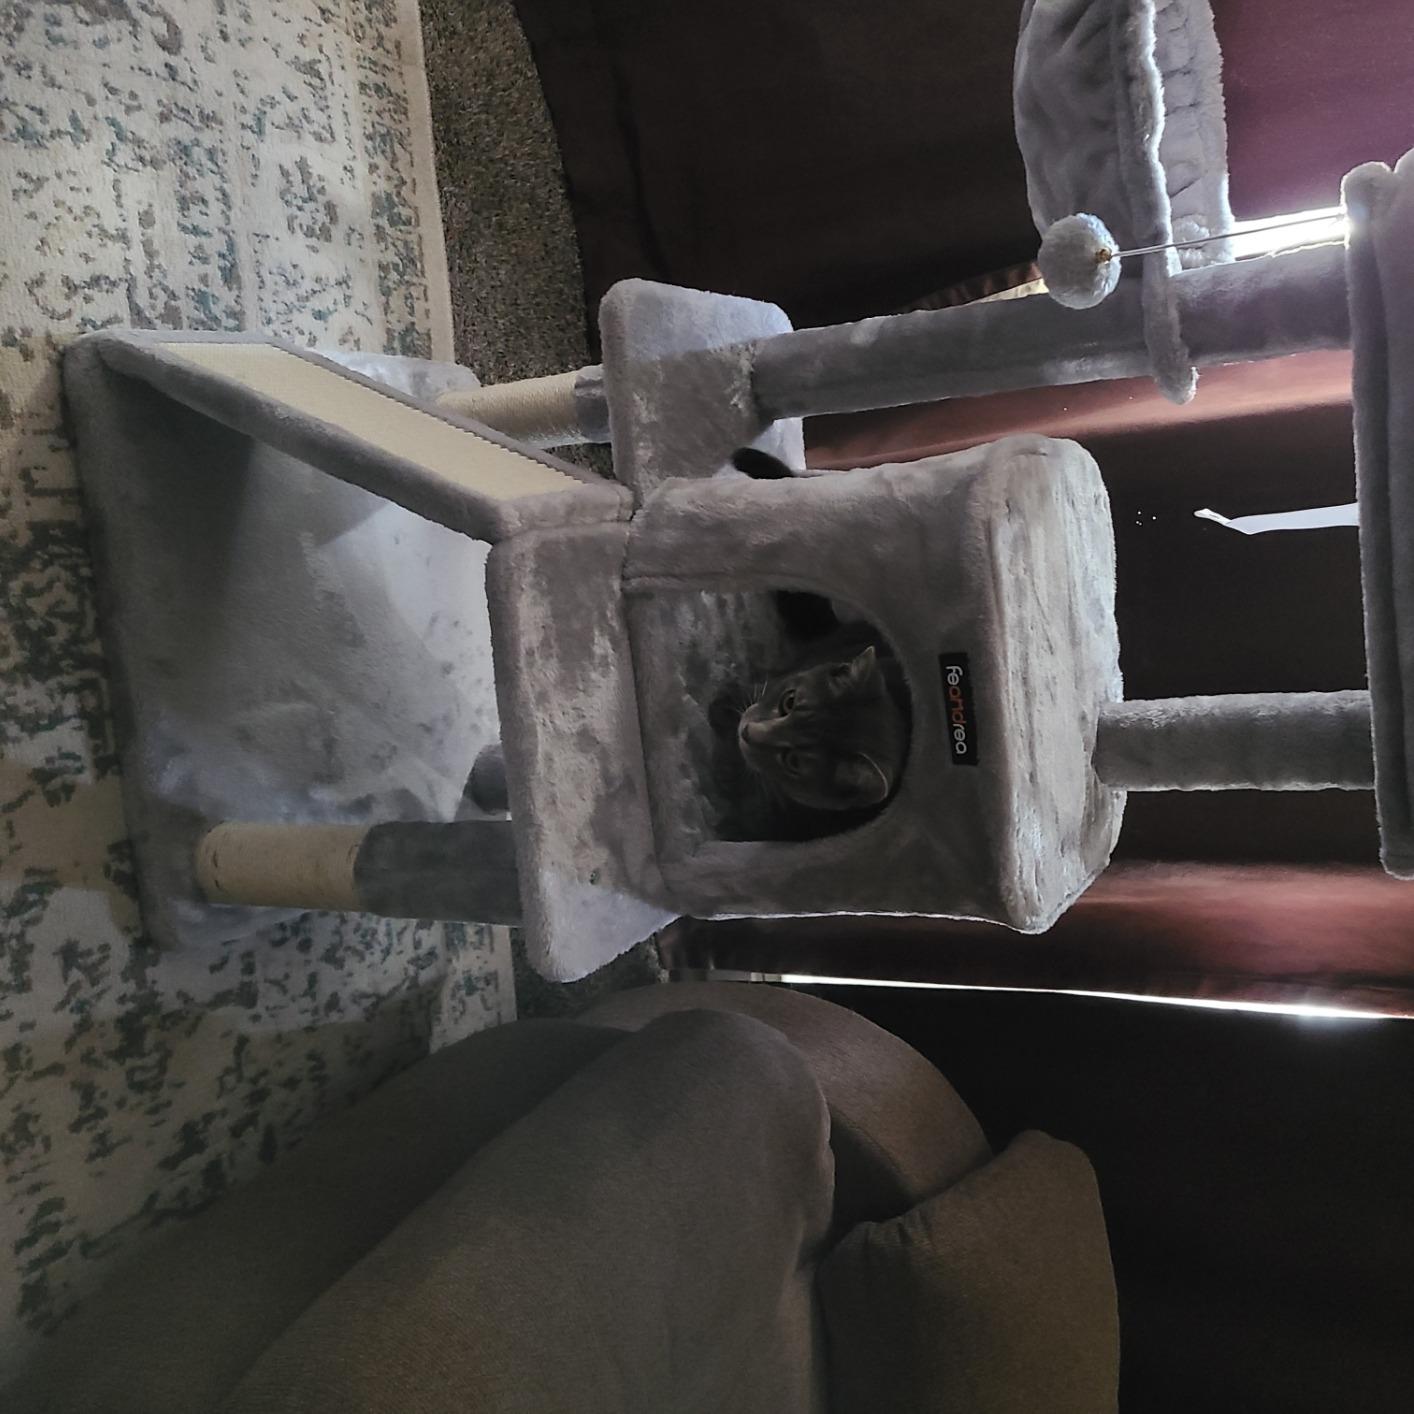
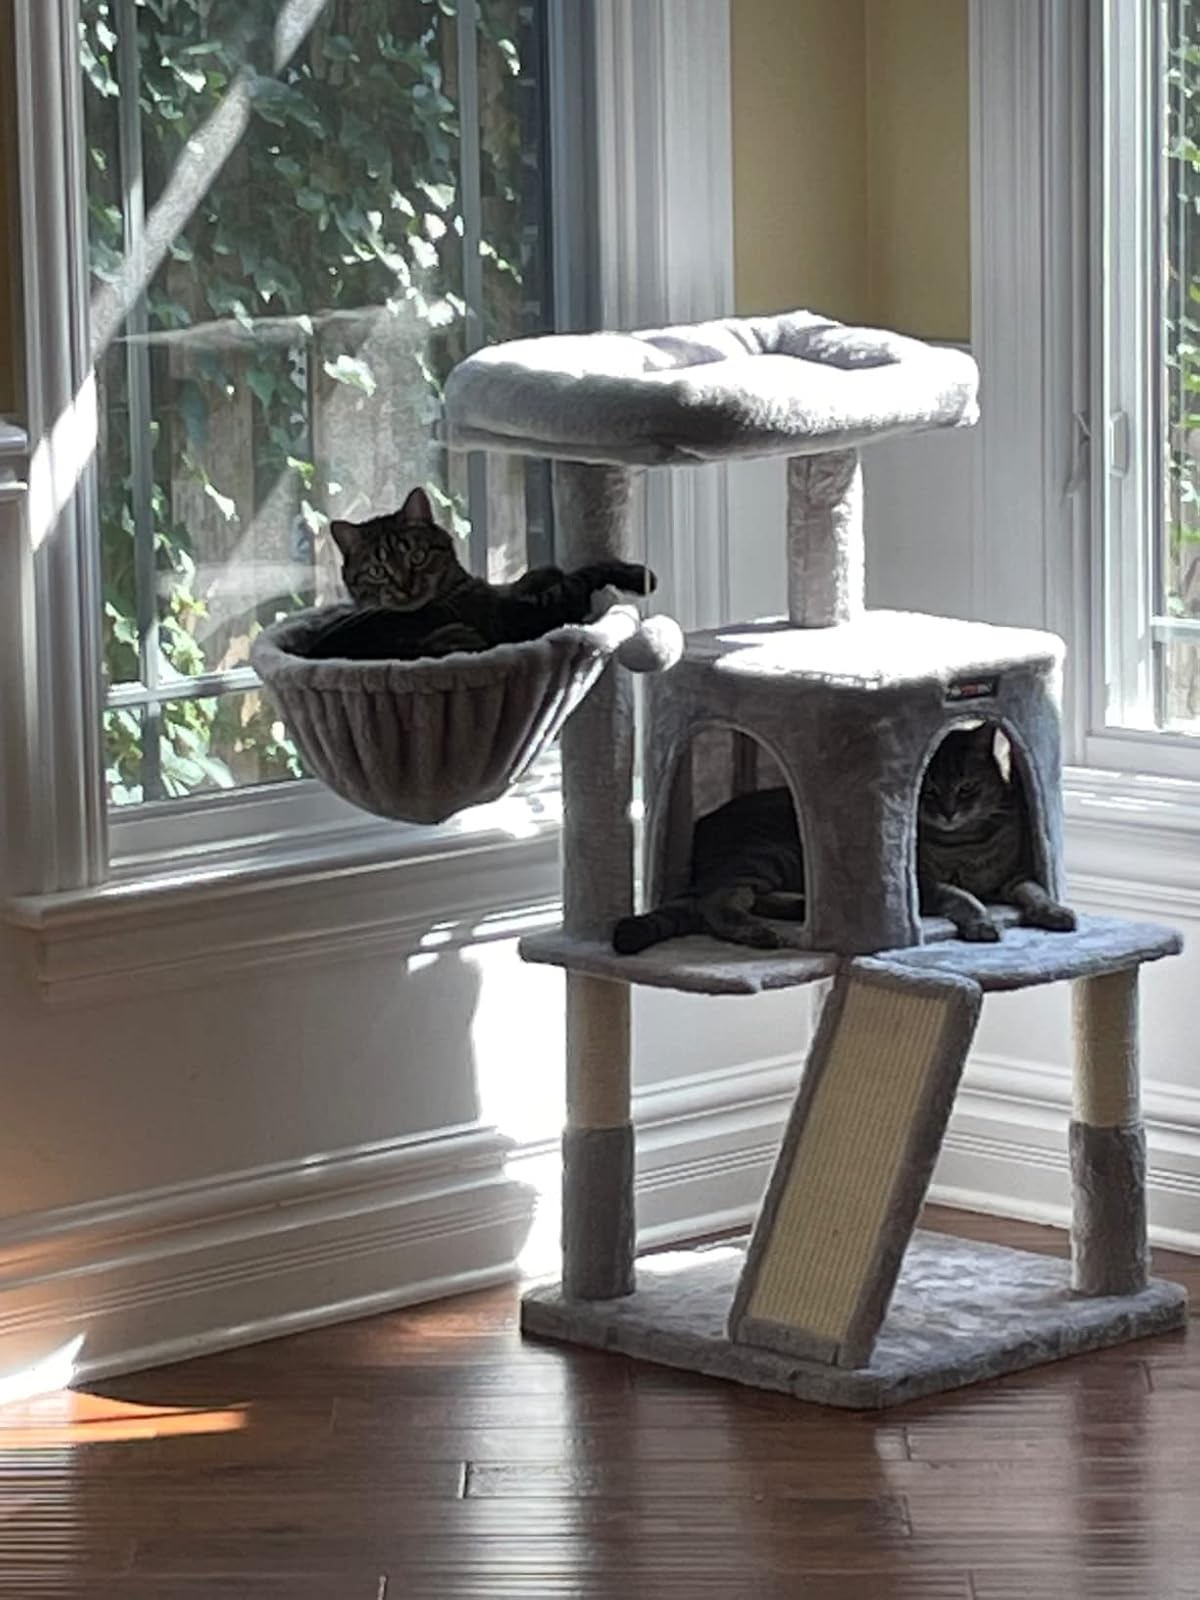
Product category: items_cat tree
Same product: yes